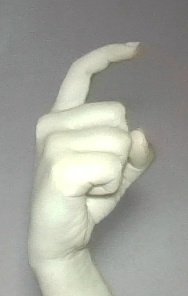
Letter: ra